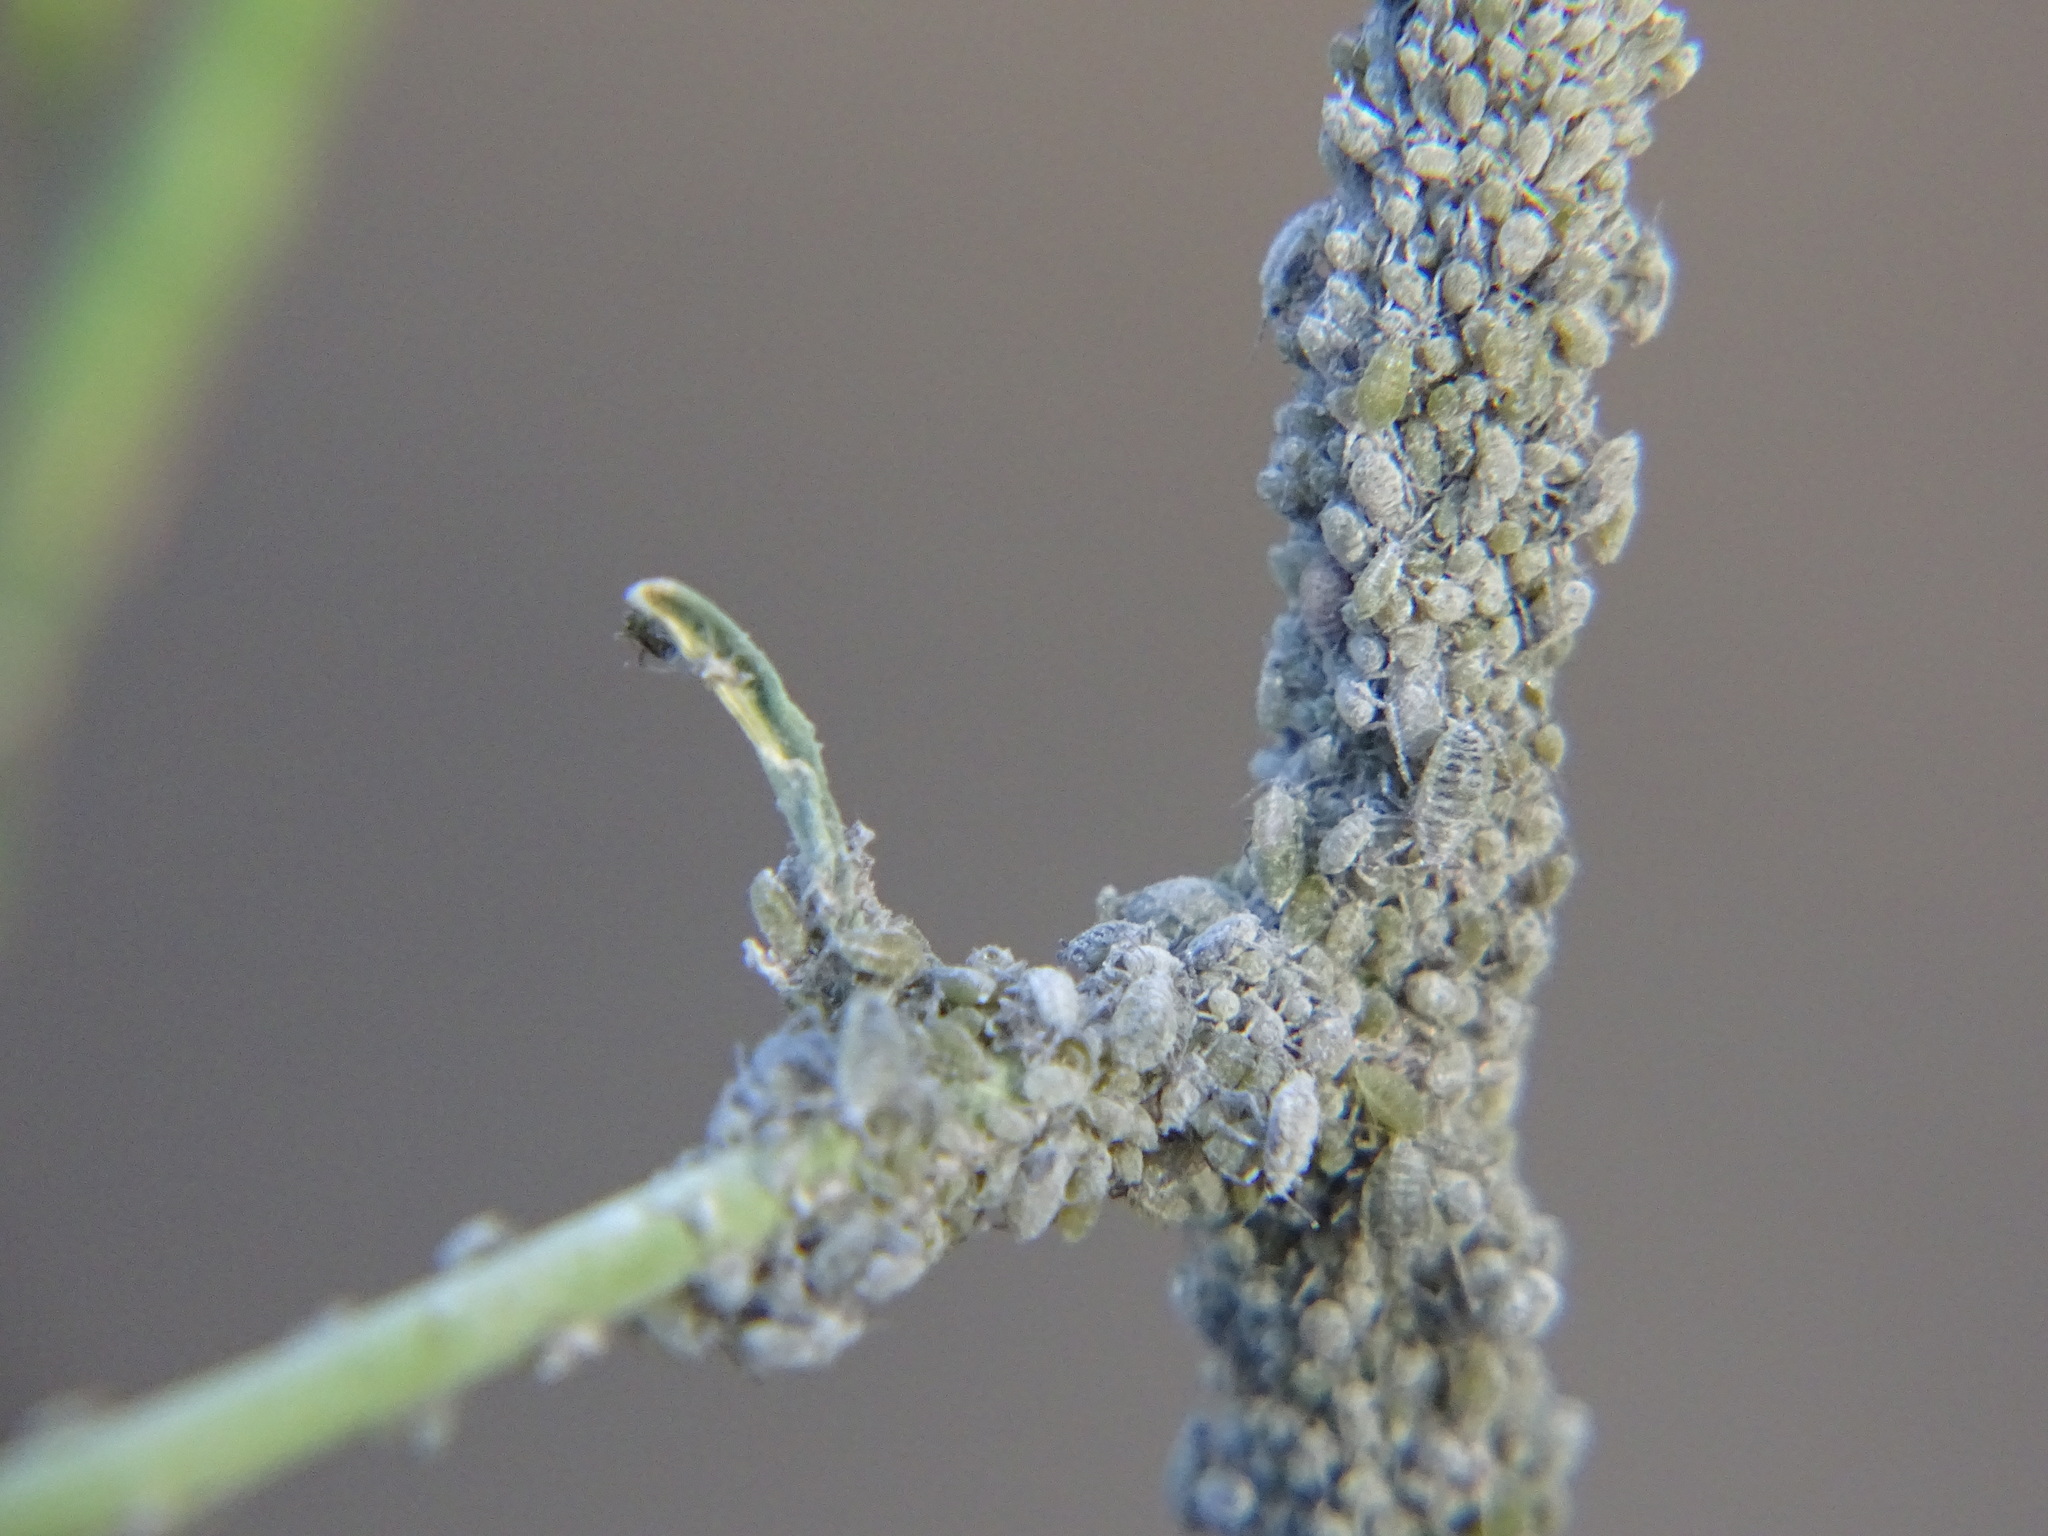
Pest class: cabbage_aphid